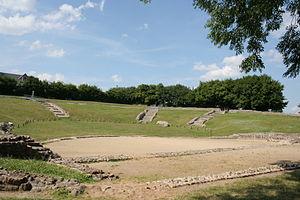
Site archéologique de Jublains, France. Site du théatre.
Le site archéologique de Jublains est un ensemble de vestiges, datés principalement de l'époque romaine, présents sur le territoire de l'actuelle commune française de Jublains, située dans le département de la Mayenne.